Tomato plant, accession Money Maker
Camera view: bottom (45 deg); turntable rotation: 0 degrees
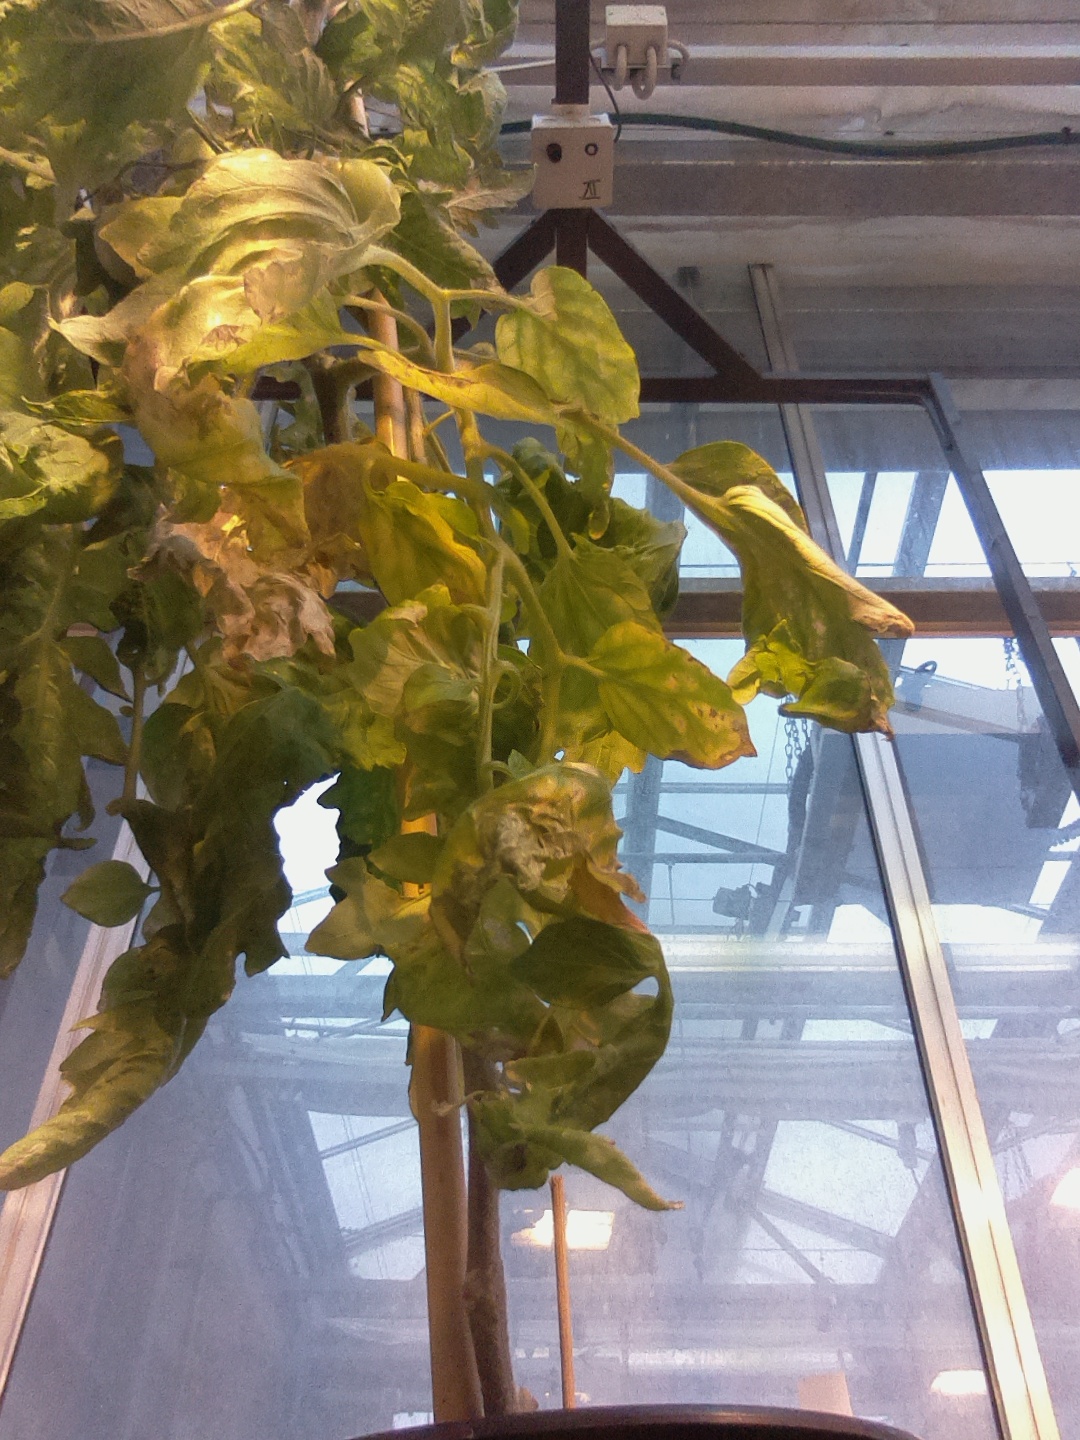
BBCH growth stage 79: 90% -100% of final fruit size